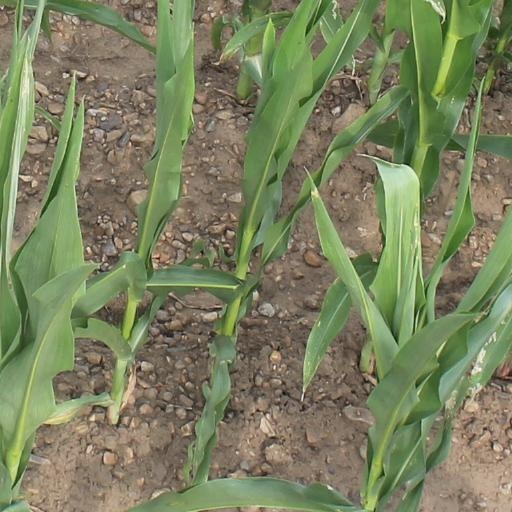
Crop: maize; corn